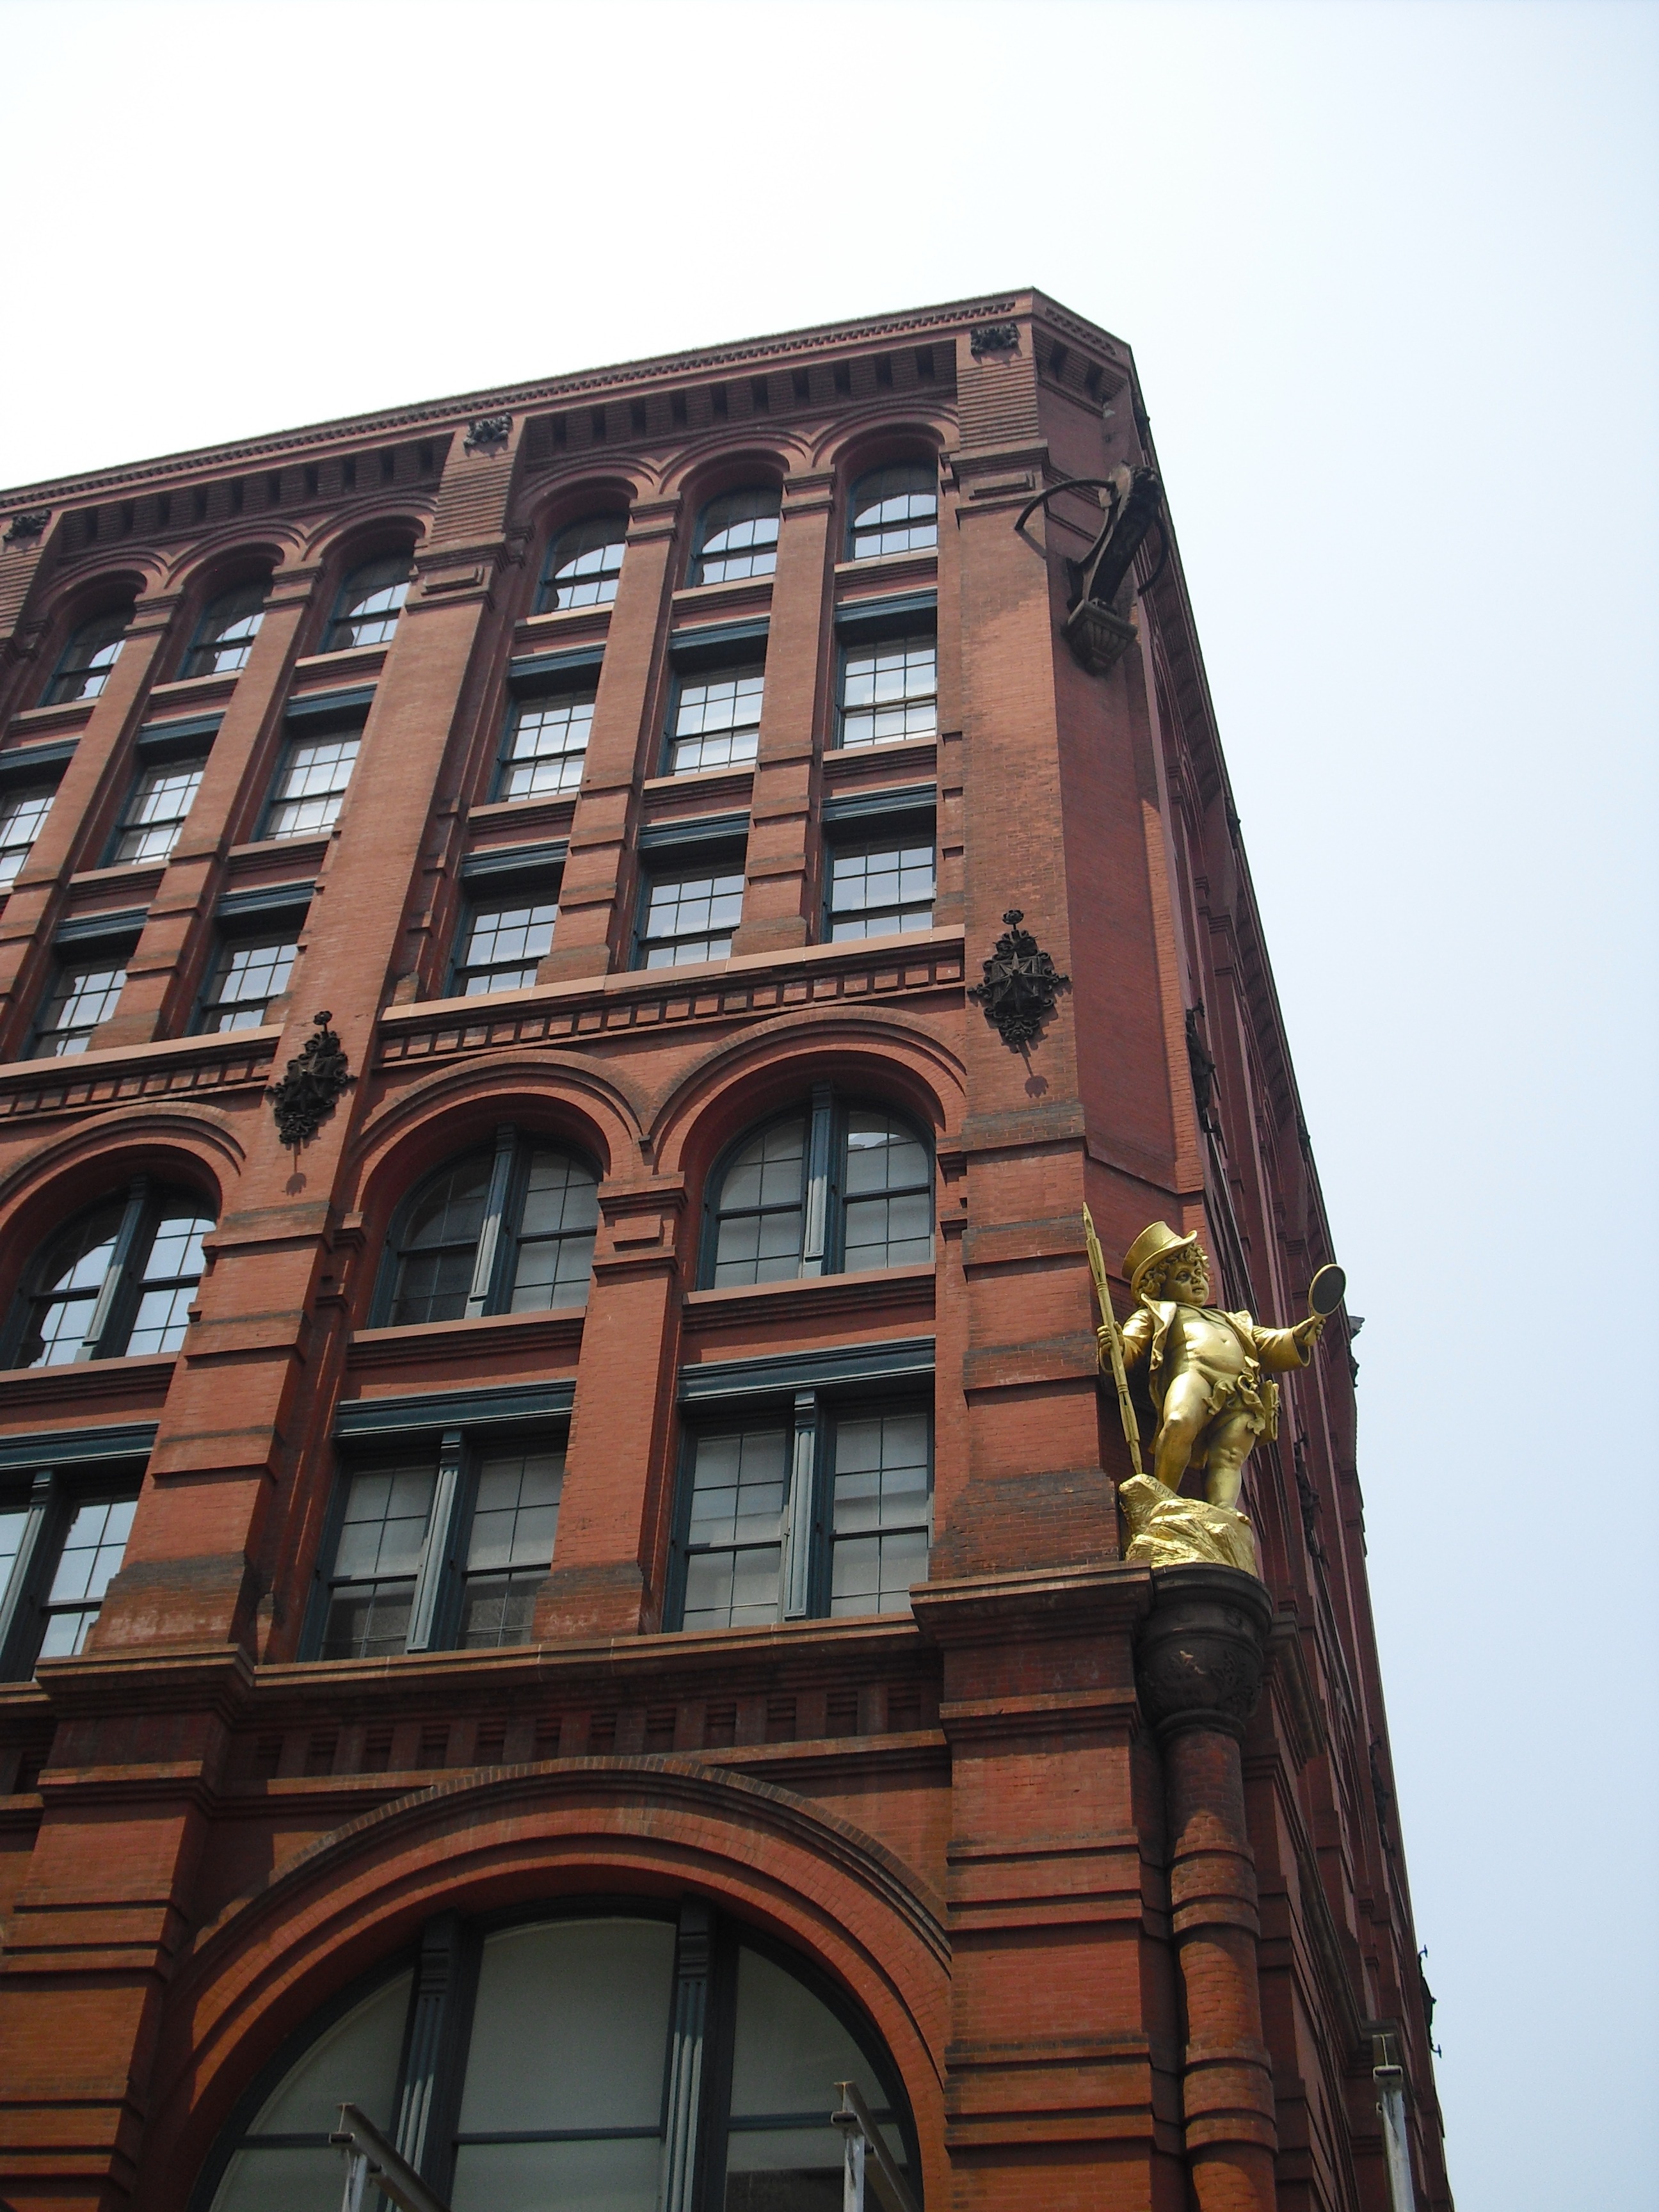
architecture, window, building, city, new york city, downtown, tower, nyc, landmark, facade, brick, big apple, urban area